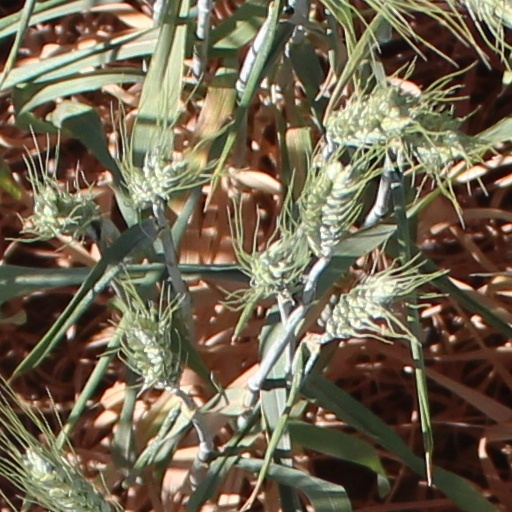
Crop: wheat